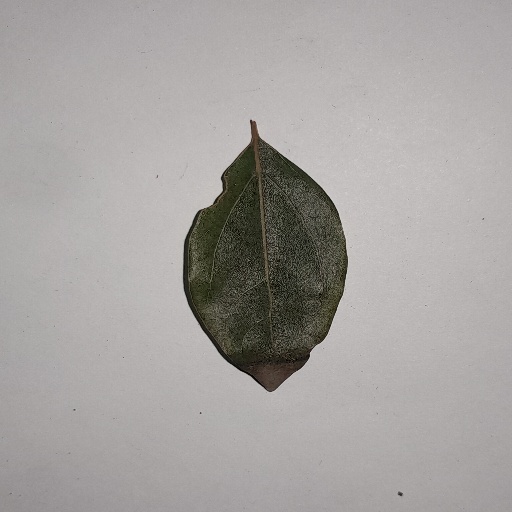
Species: Camphor
Leaf condition: Bacterial Spot